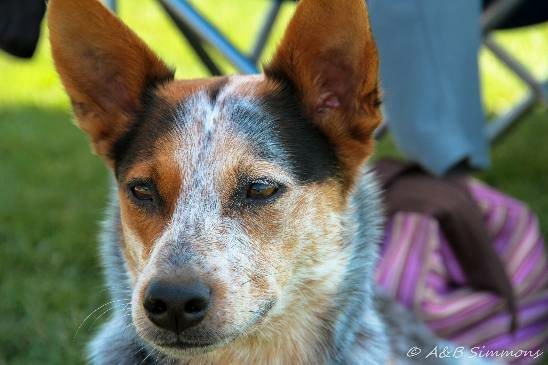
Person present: No